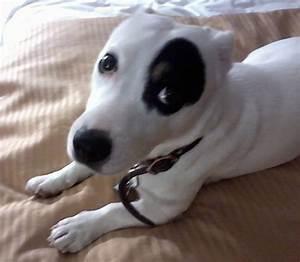
dog